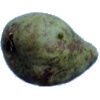
Label: pear_stone